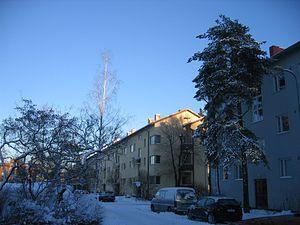
Pauli Artturi Salomaa est un architecte finlandais.
Un village olympique est une infrastructure créée pour les Jeux olympiques ou réaffectée à cet évènement, située dans la ville les accueillant ou à proximité, pour héberger toutes les délégations dans un même lieu.